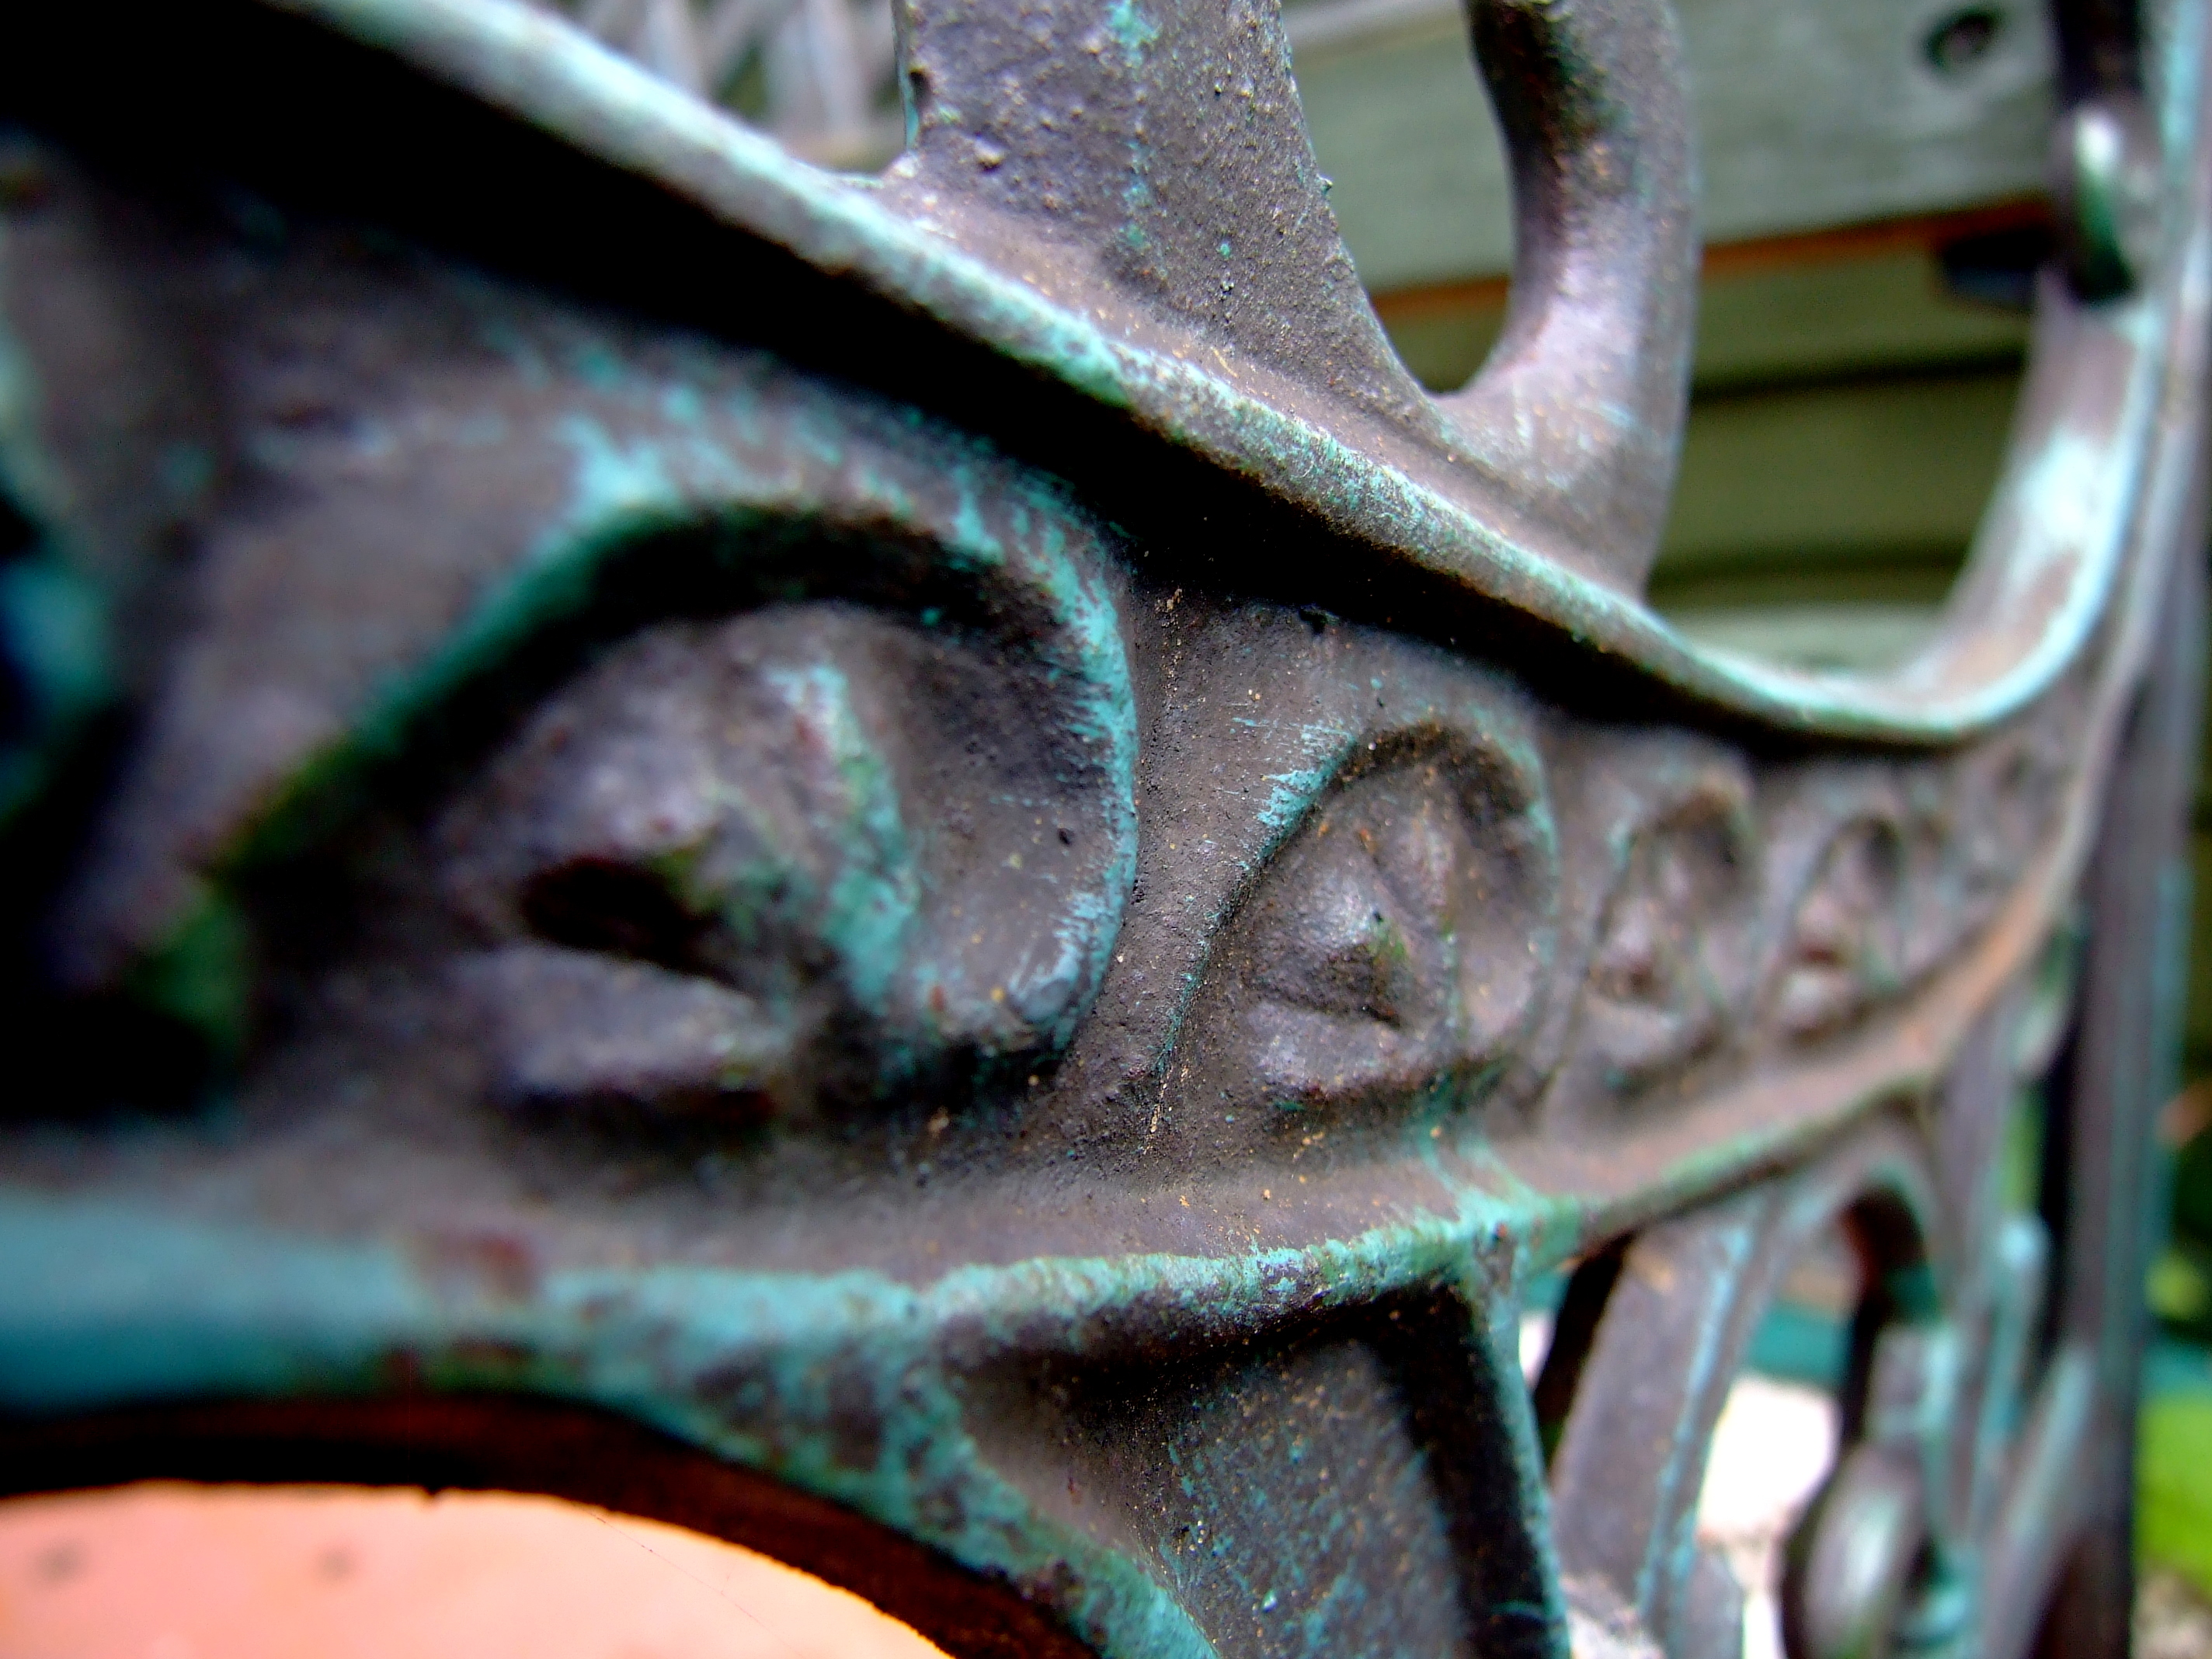
wheel, texture, green, vehicle, color, clothing, close up, costume, macro photography